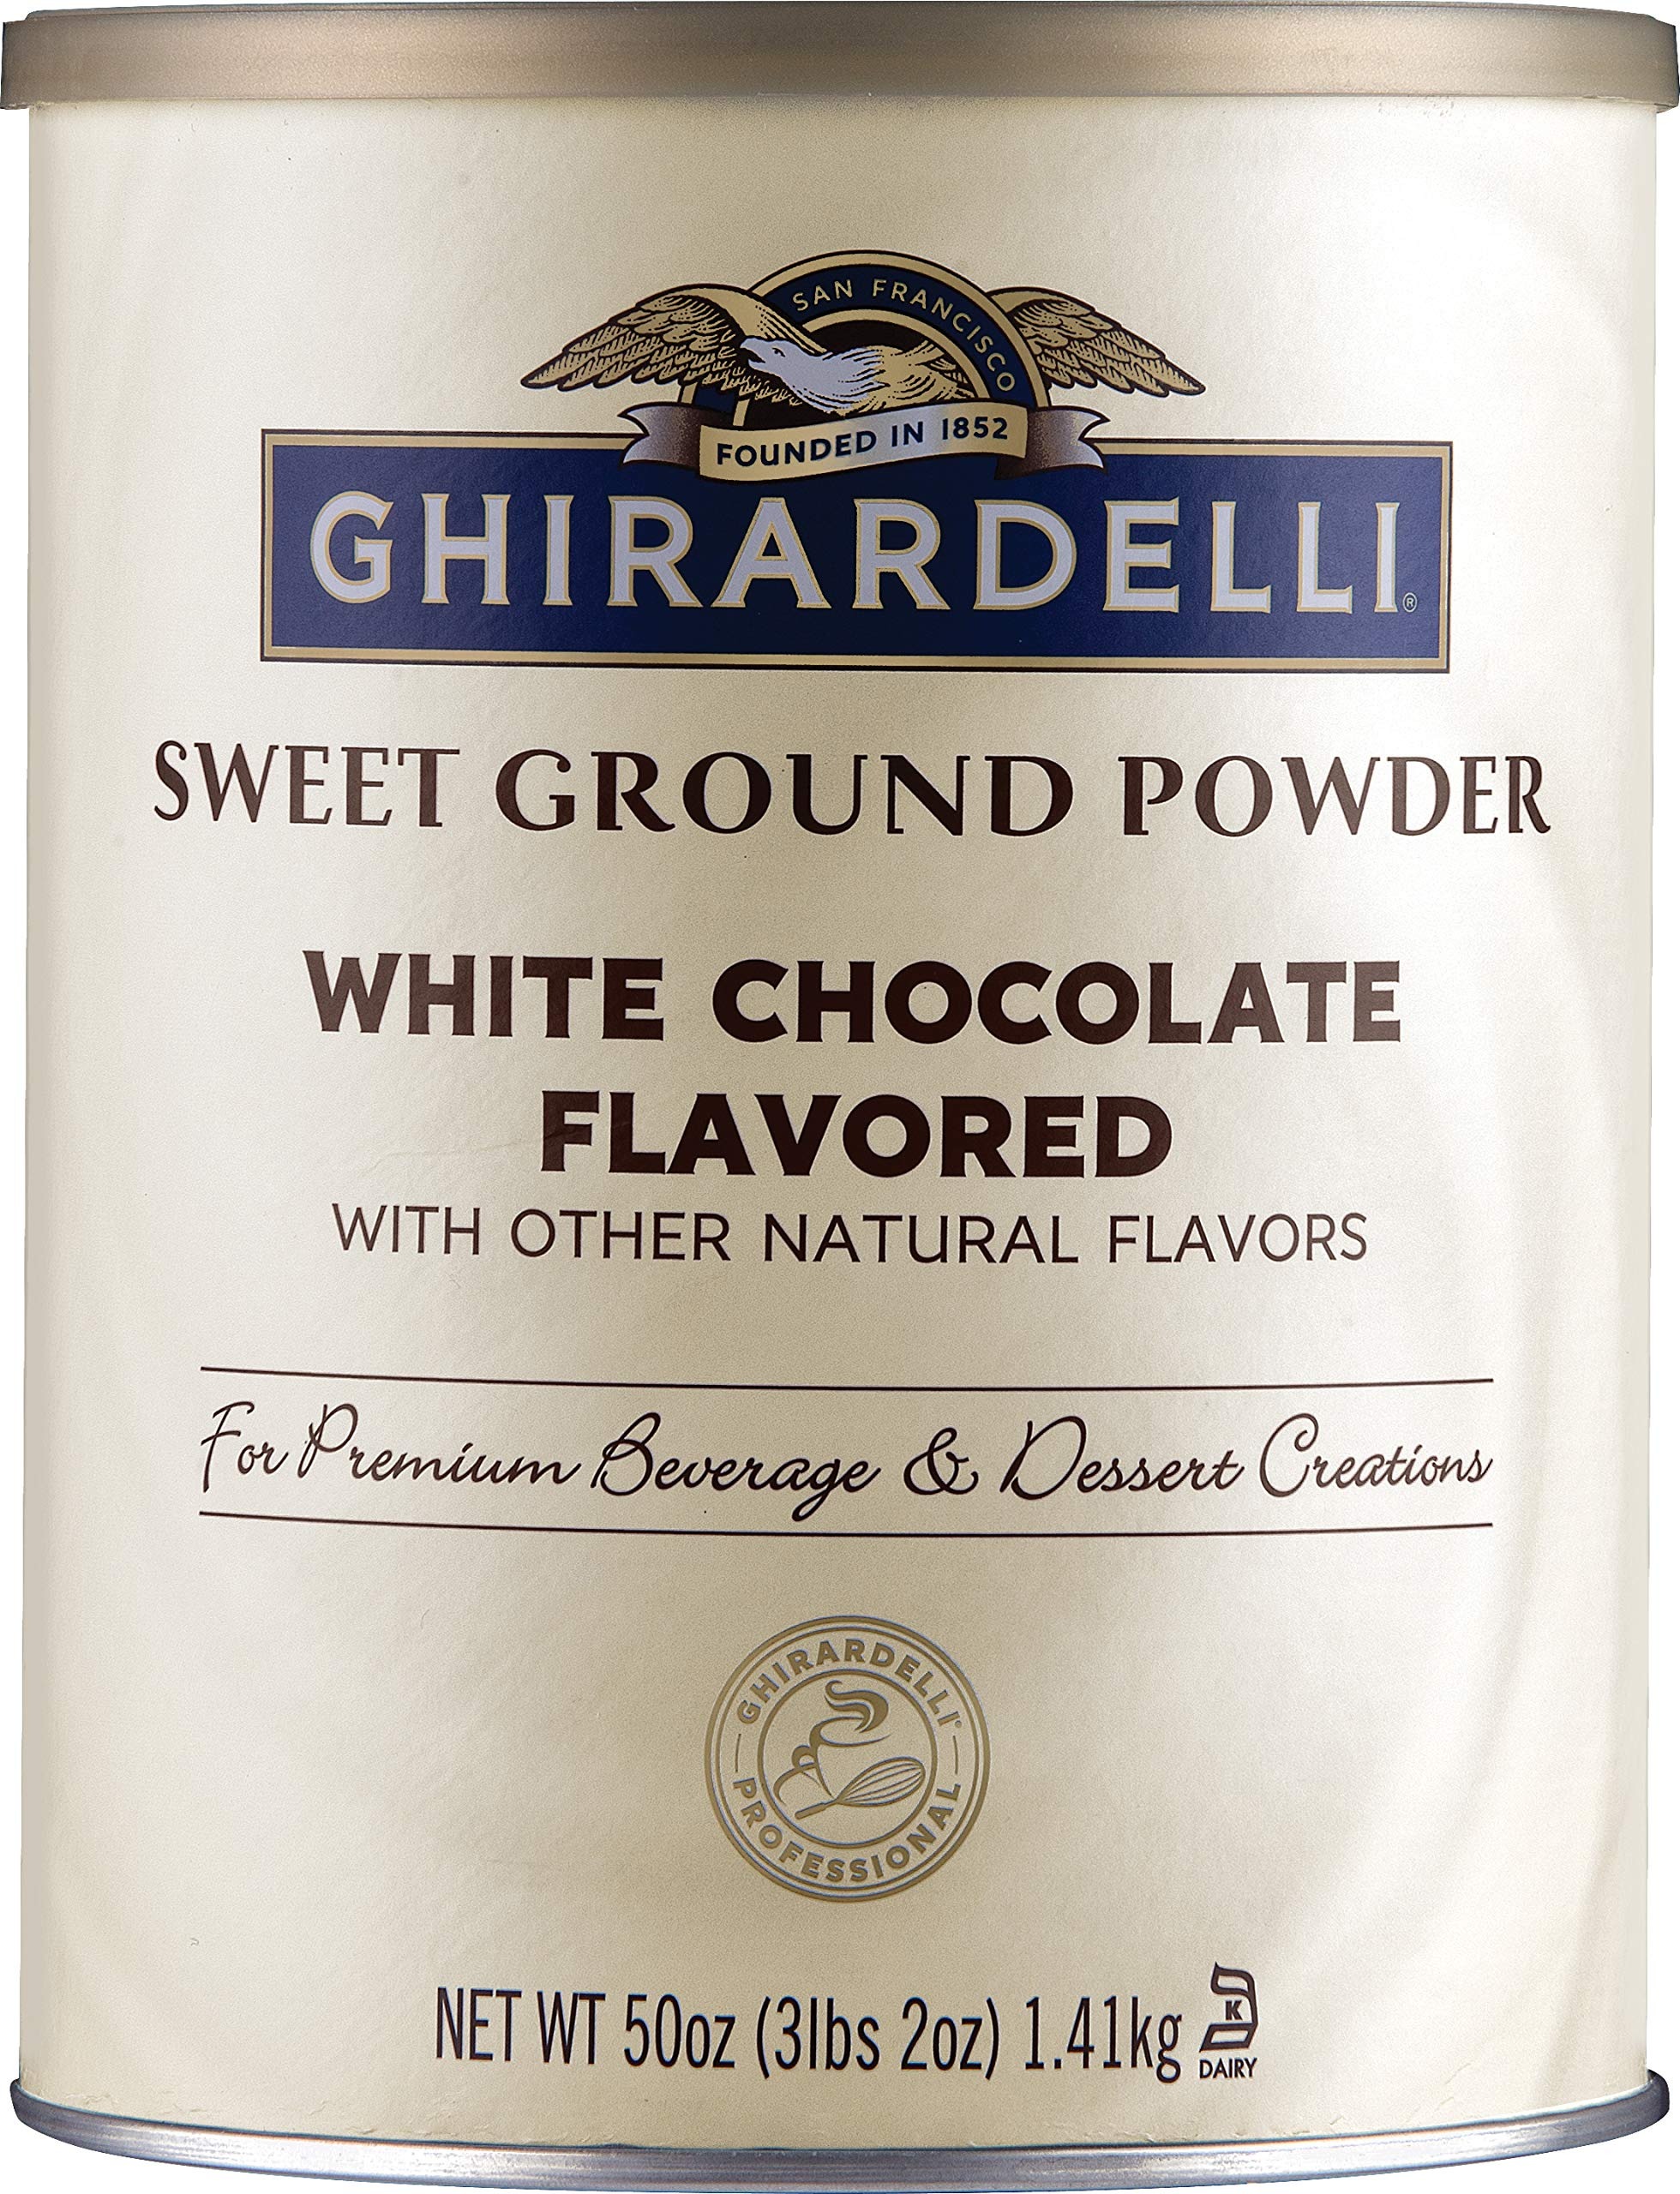
Item Name: Ghirardelli Sweet Ground White Chocolate Flavor Powder, 3.12 lbs.
Bullet Point 1: Ghirardelli is the premium baking brand in the U.S. because we use our expertise in chocolate to create high quality baking products that have luxuriously deep flavor and smooth texture
Bullet Point 2: With Ghirardelli, you can create impressive, yet easy-to-make deserts;100% Impressive
Bullet Point 3: Pack of 1 - 50 ounce canister
Bullet Point 4: Made in USA
Value: 50.0
Unit: Ounce

Price: 22.49